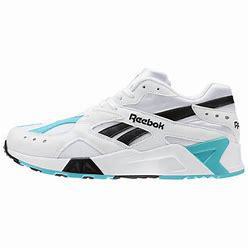
Brand: Reebok
Model: Aztrek